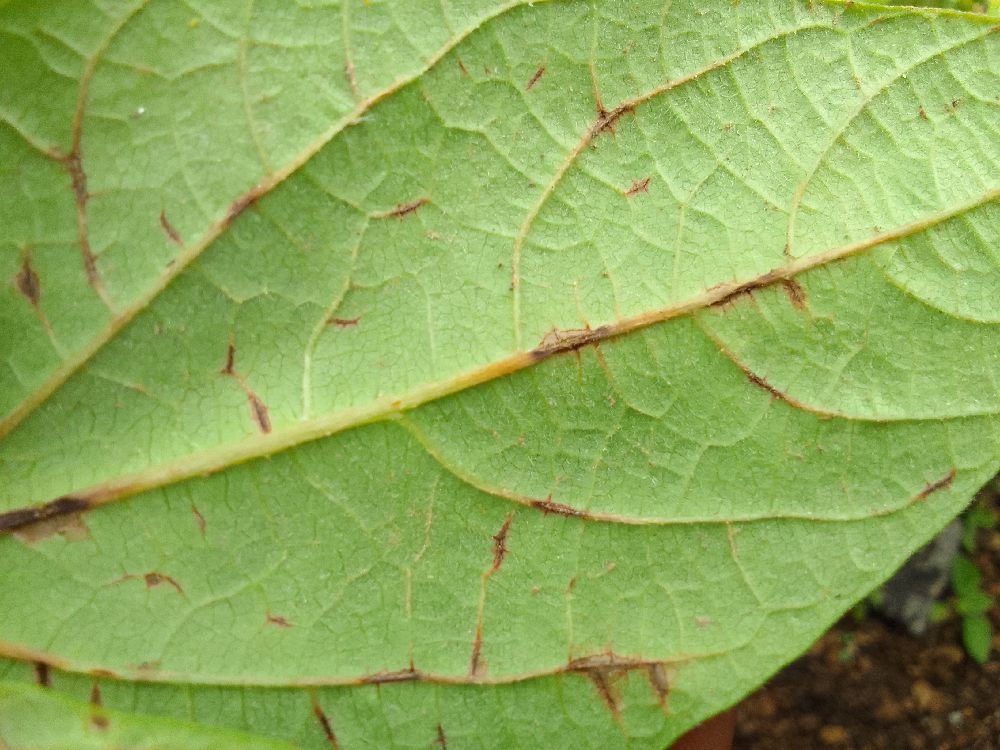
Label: anthracnose